Table skittles

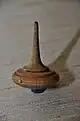
The spinning top

The track is often made of larch or other hardwood. In order to achieve a visually appealing surface, it may be covered with paper, for example. A glass plate is mounted on top. There is a zone marking the position of the top when starting it spinning. If you start outside this zone, the spin is invalid. At the other end are the skittles, whose position is marked by 9 dots for setting up. At the far end is a depression where the fallen skittles land (although they often remain on the playing surface).